George H. Kendall

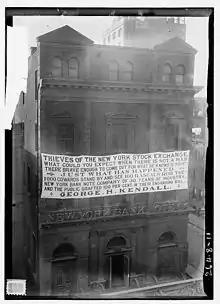
George H. Kendall sign at the New York Bank Note Company

George H. Kendall (c.1854–1924) was the president of the New York Bank Note Company that printed stock certificates. He was also an art collector.